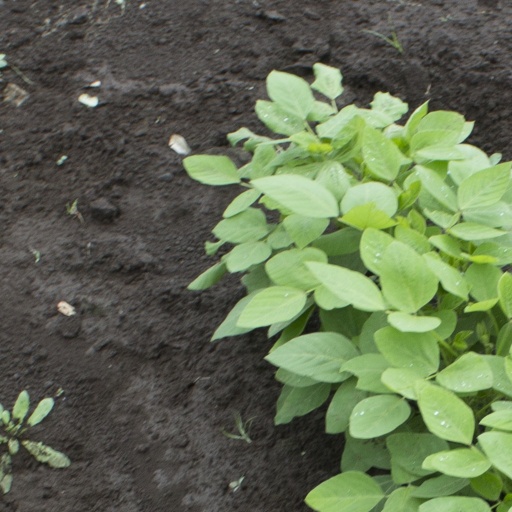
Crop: soybean